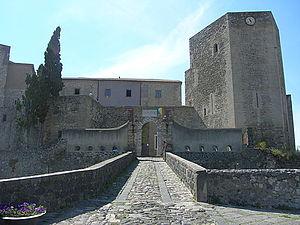
Le château de Melfi est un château médiéval situé sur la commune de Melfi, dans la province de Potenza dans la région Basilicate en Italie. Géré par l'état italien, il est l'un des châteaux médiévaux les plus importants du Mezzogiorno.